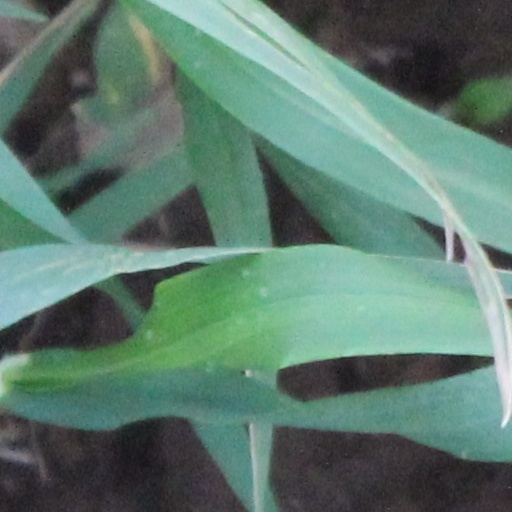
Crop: wheat